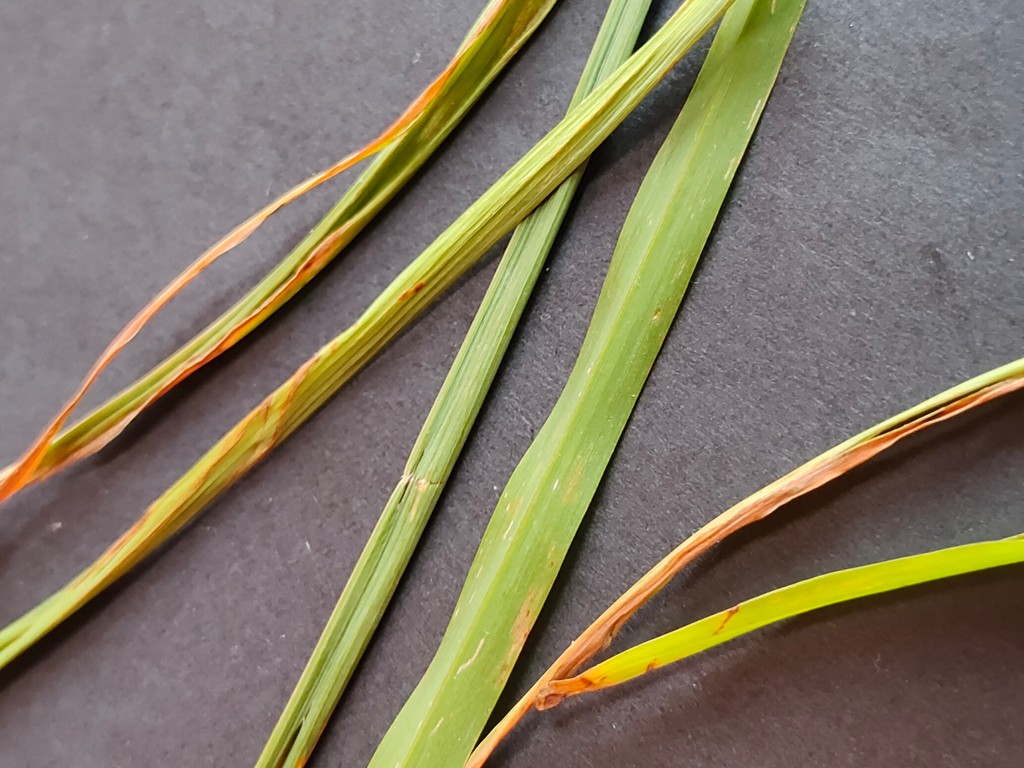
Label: Unhealthy